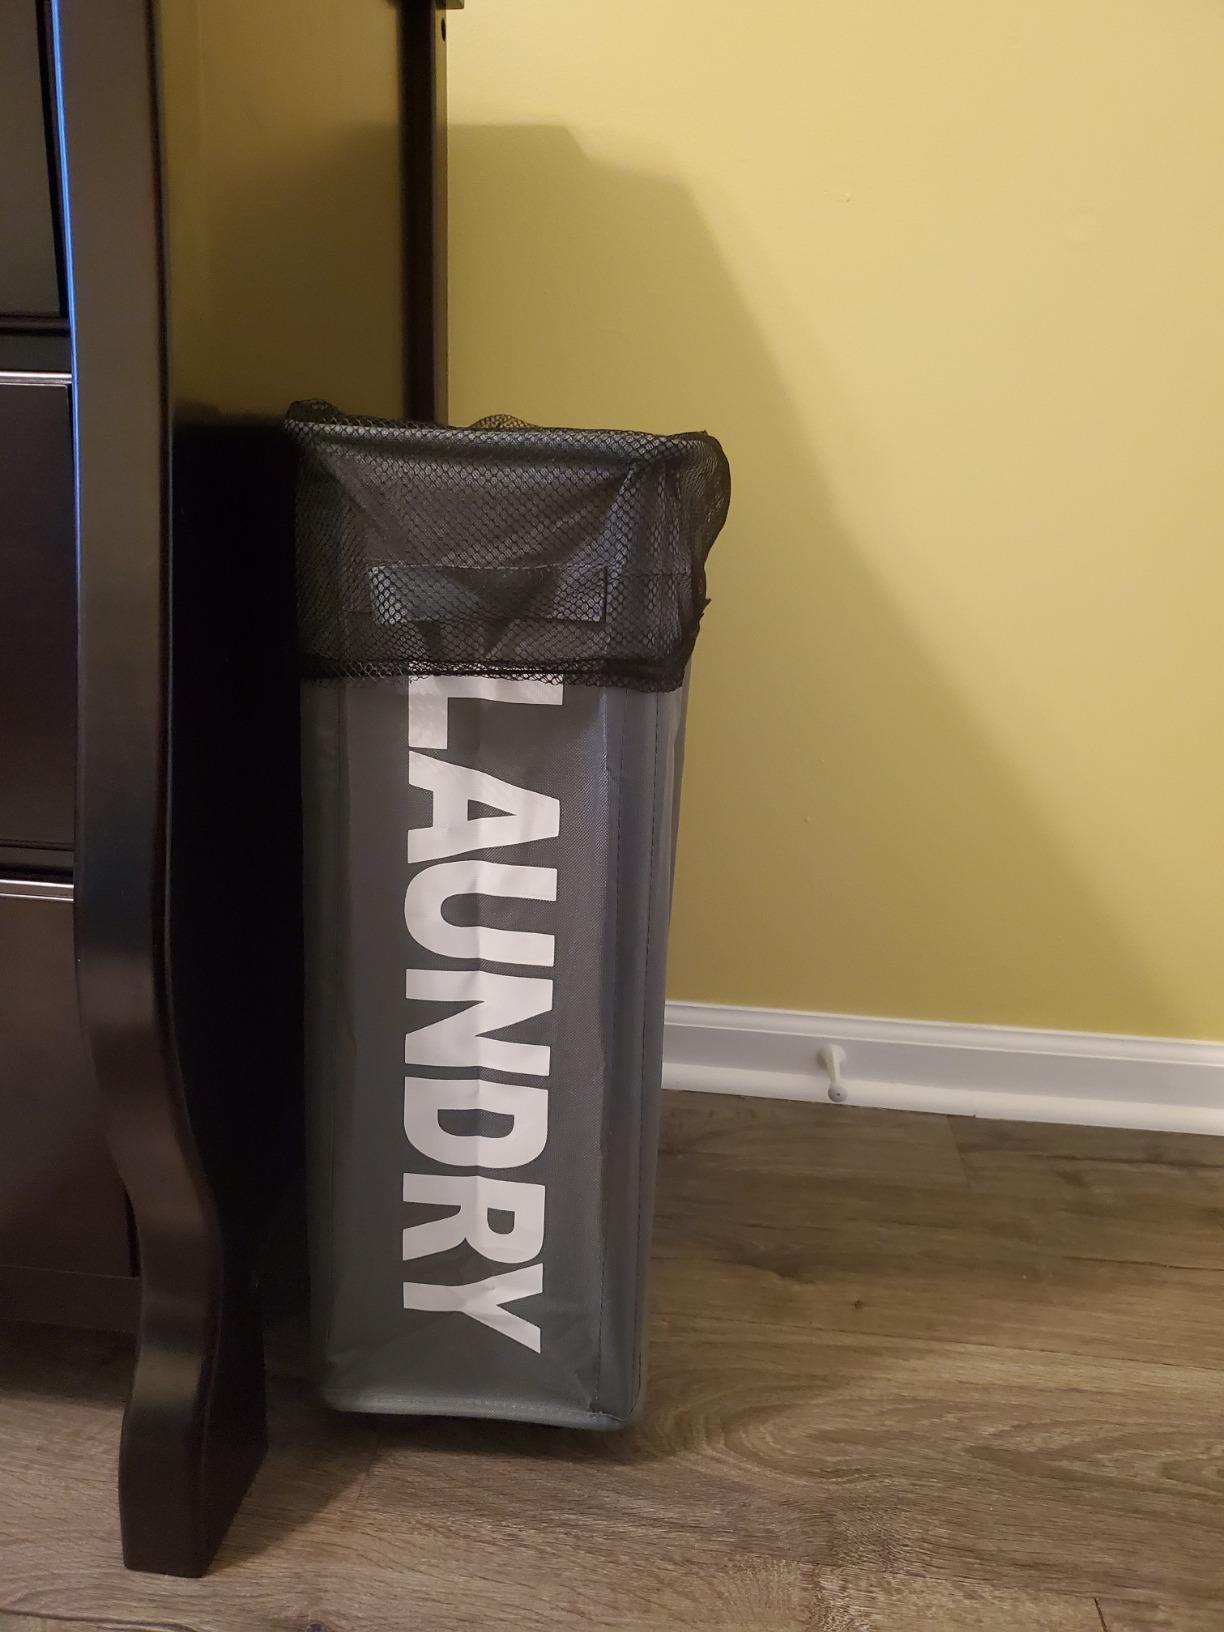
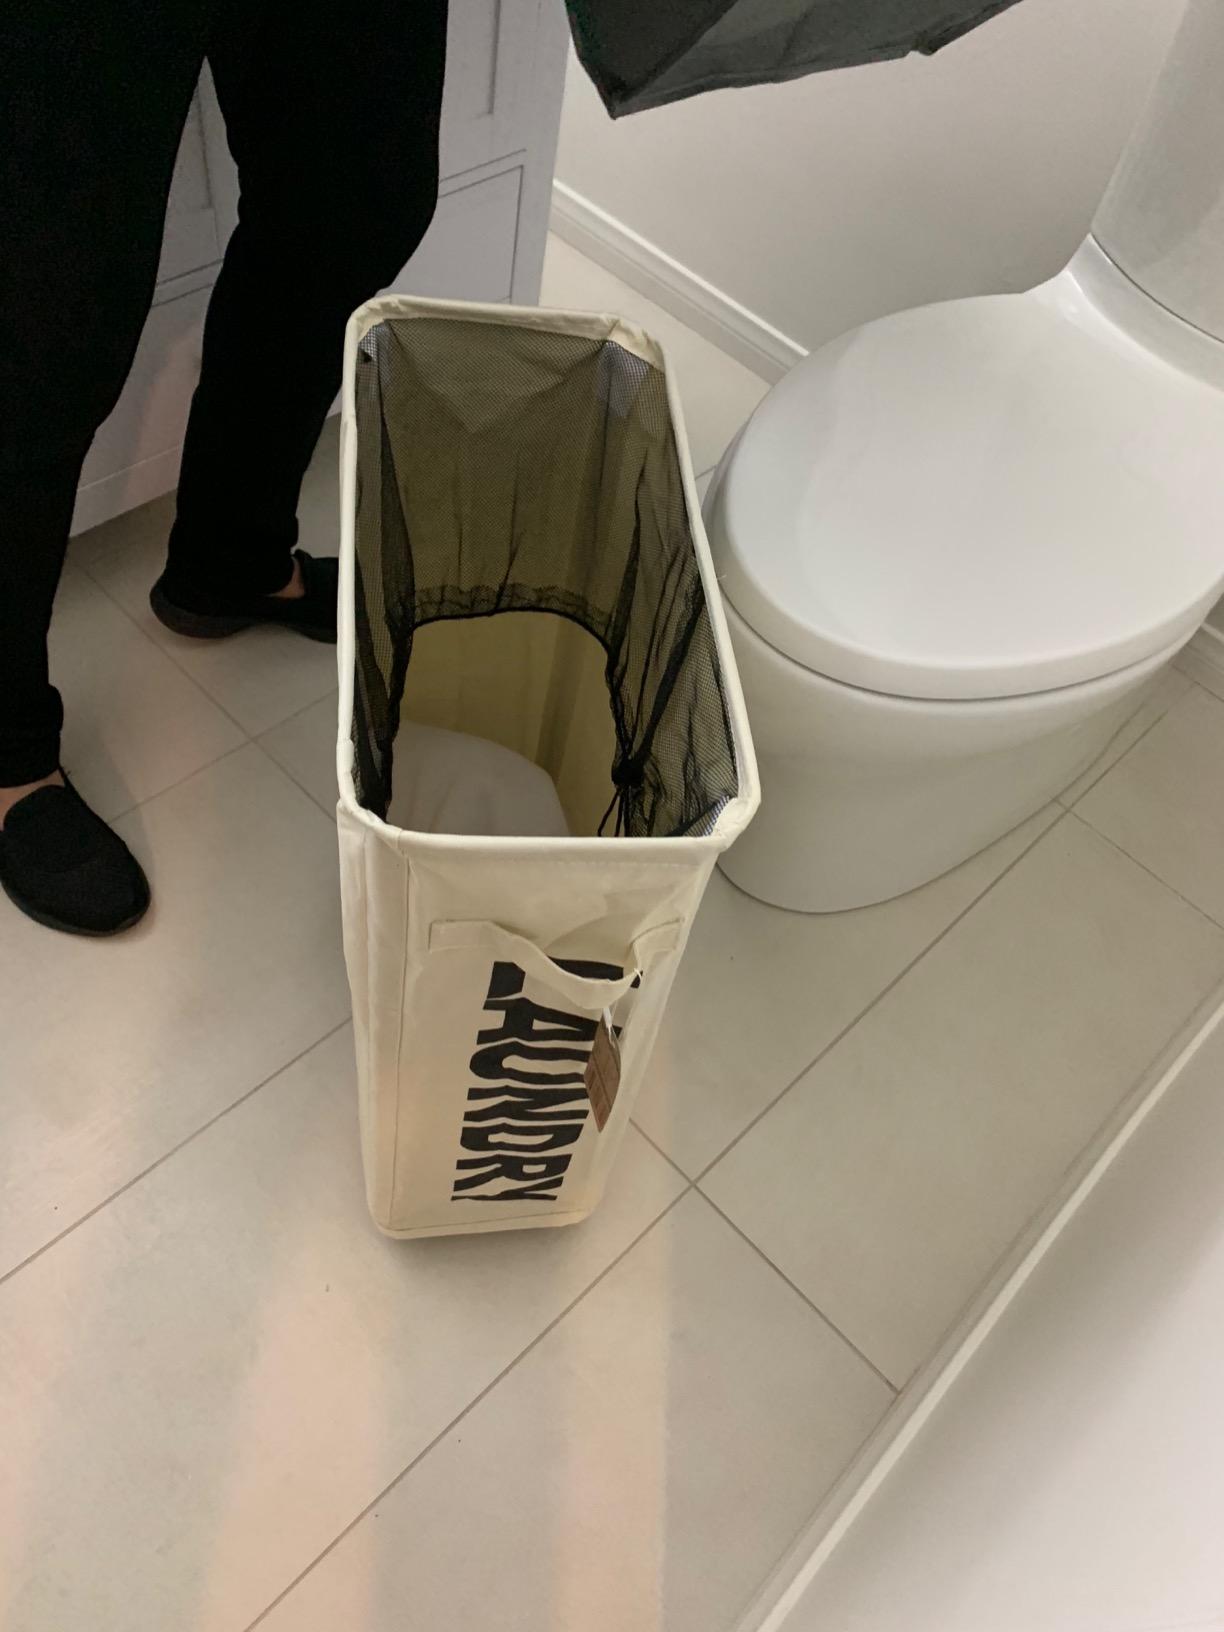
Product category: items_hamper
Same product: no